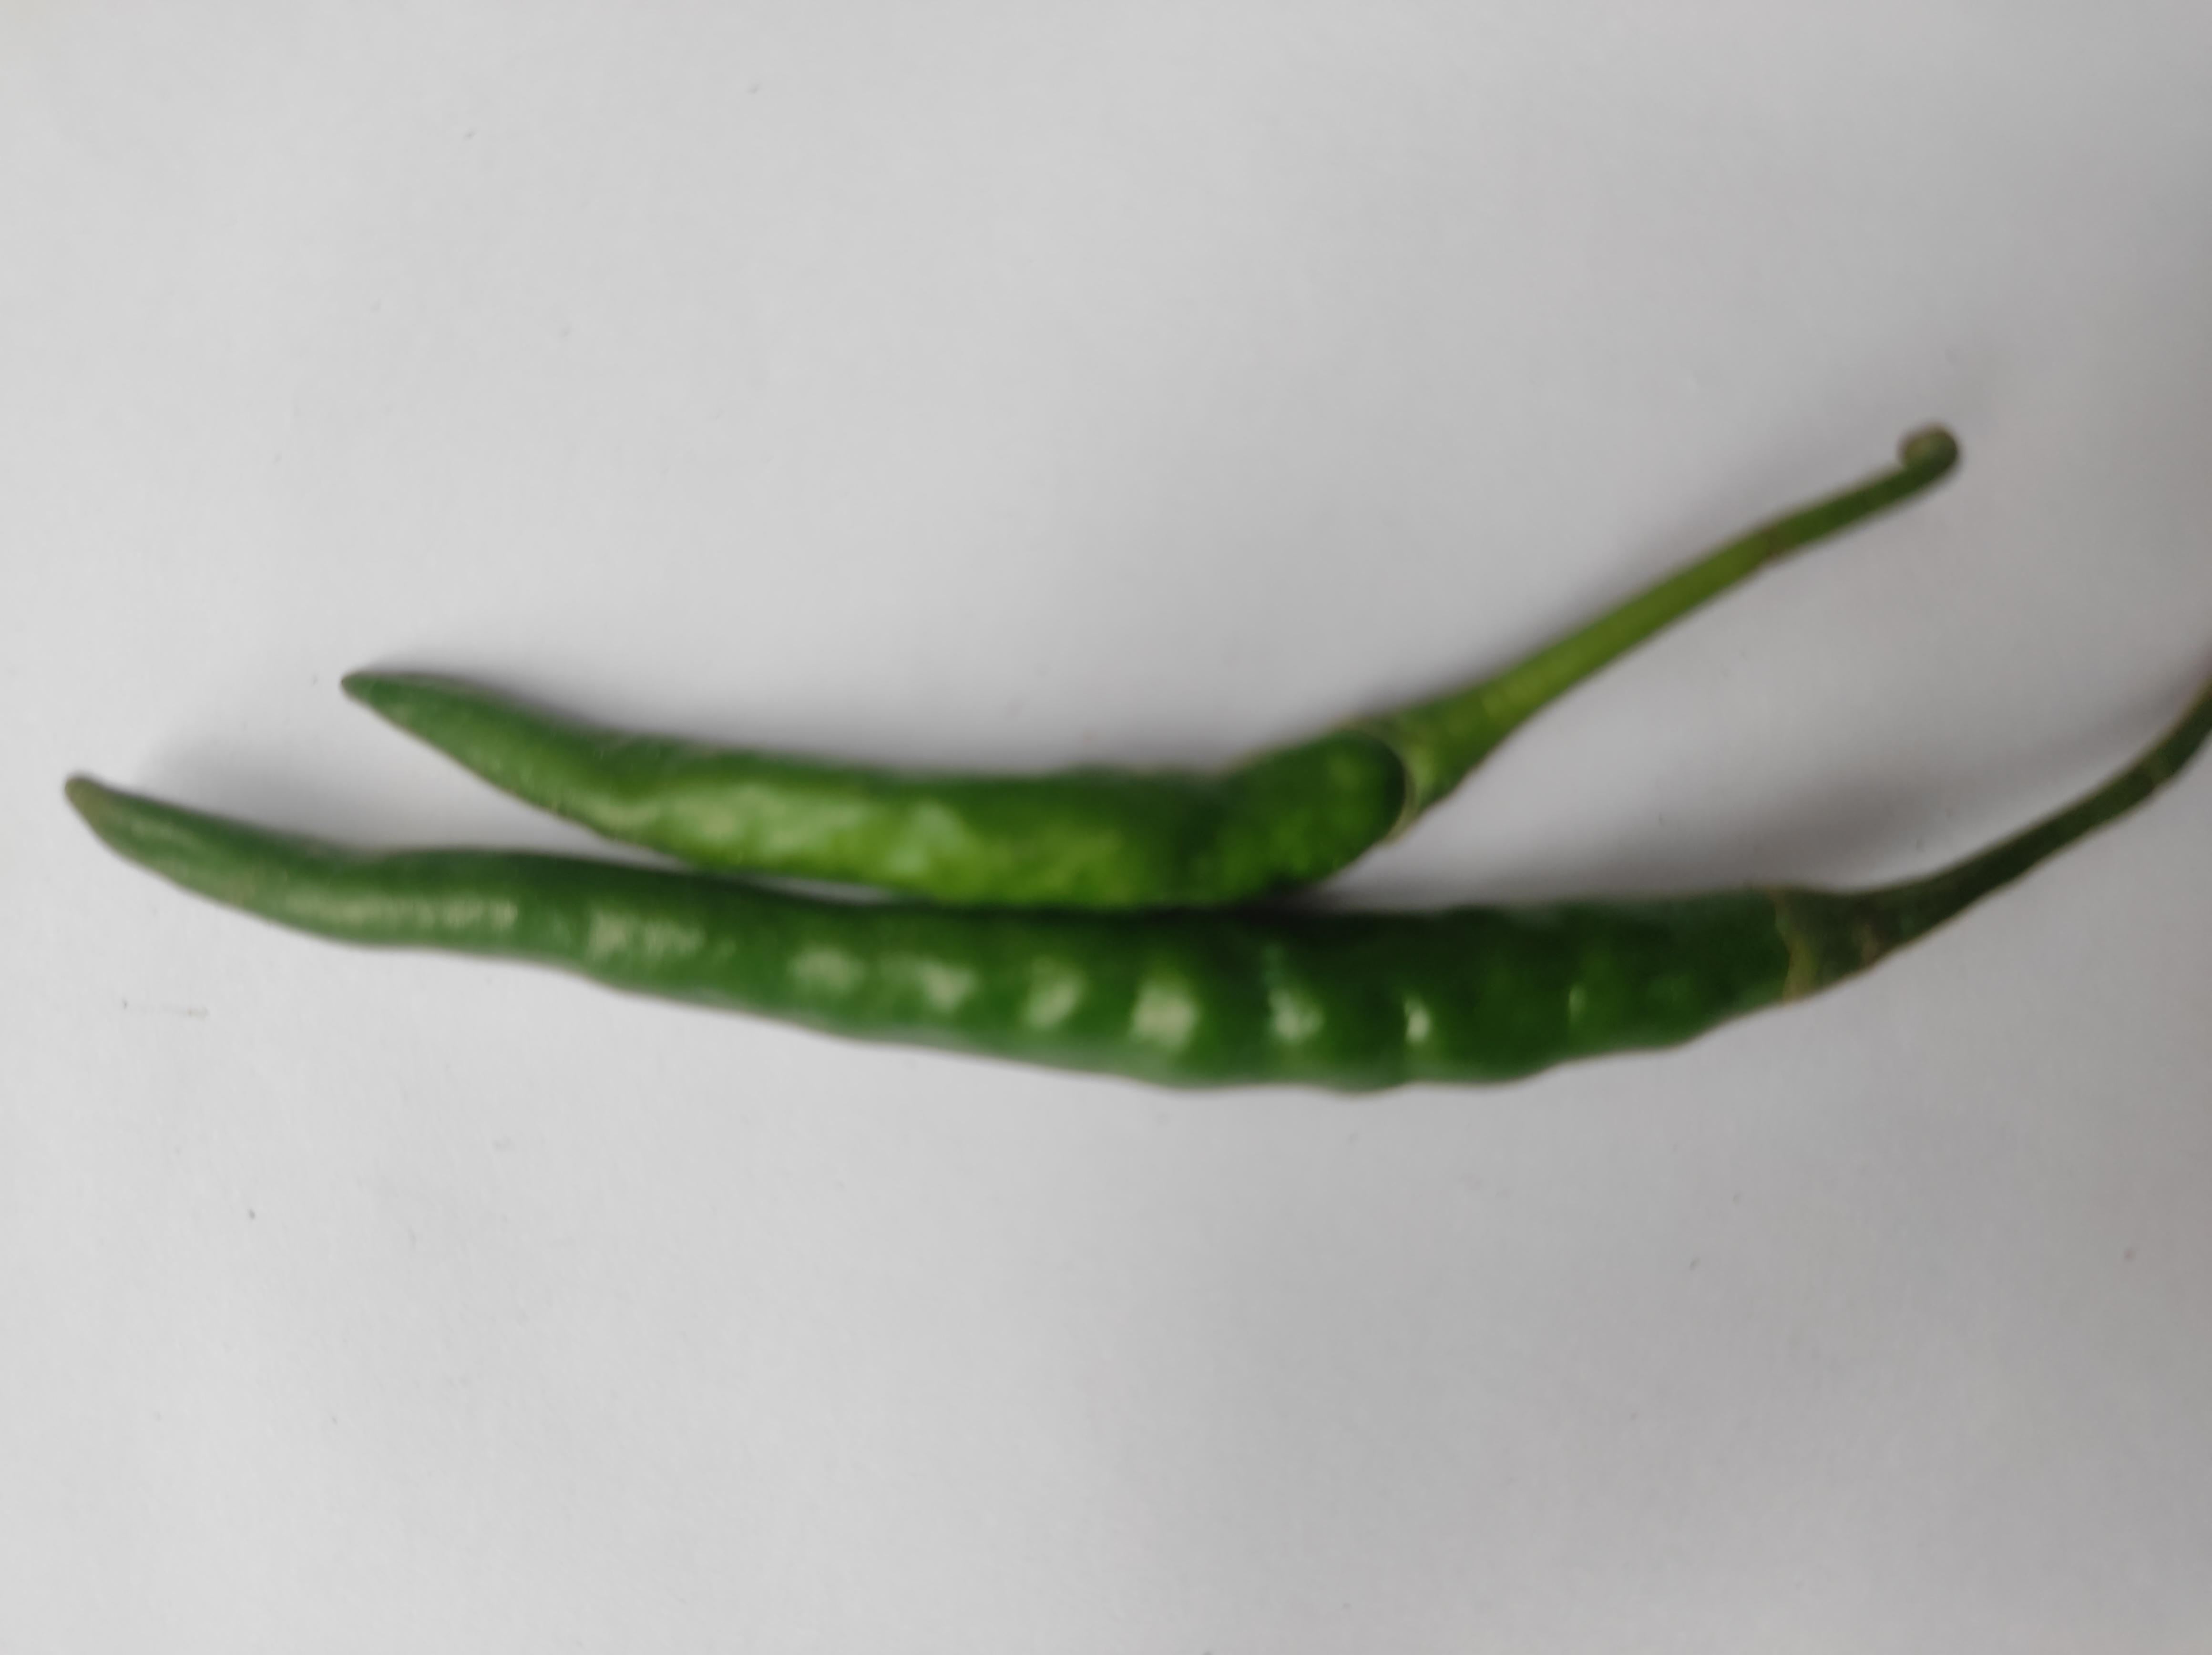
Label: Green Chili